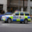
Label: automobile